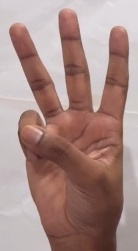
ASL sign: 6